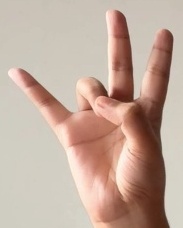
ASL sign: 7